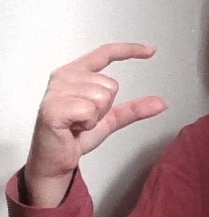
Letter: dal